Fredrik Wallumrød

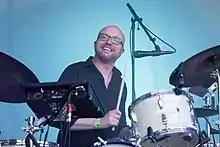
Kongsberg Jazz festival, 2019

Fredrik Wallumrød (born 21 September 1973 in Kongsberg, Norway) is a Norwegian drummer and composer, known for his collaborations with musicians like Karl Seglem, Trygve Seim, Solveig Slettahjell, Jarle Bernhoft, Lene Marlin, Maria Mena, and the band Span. He is the younger brother of the pianist Christian Wallumrød, older brother of the singer Susanna Wallumrød, and cousin to the pianist David Wallumrød.